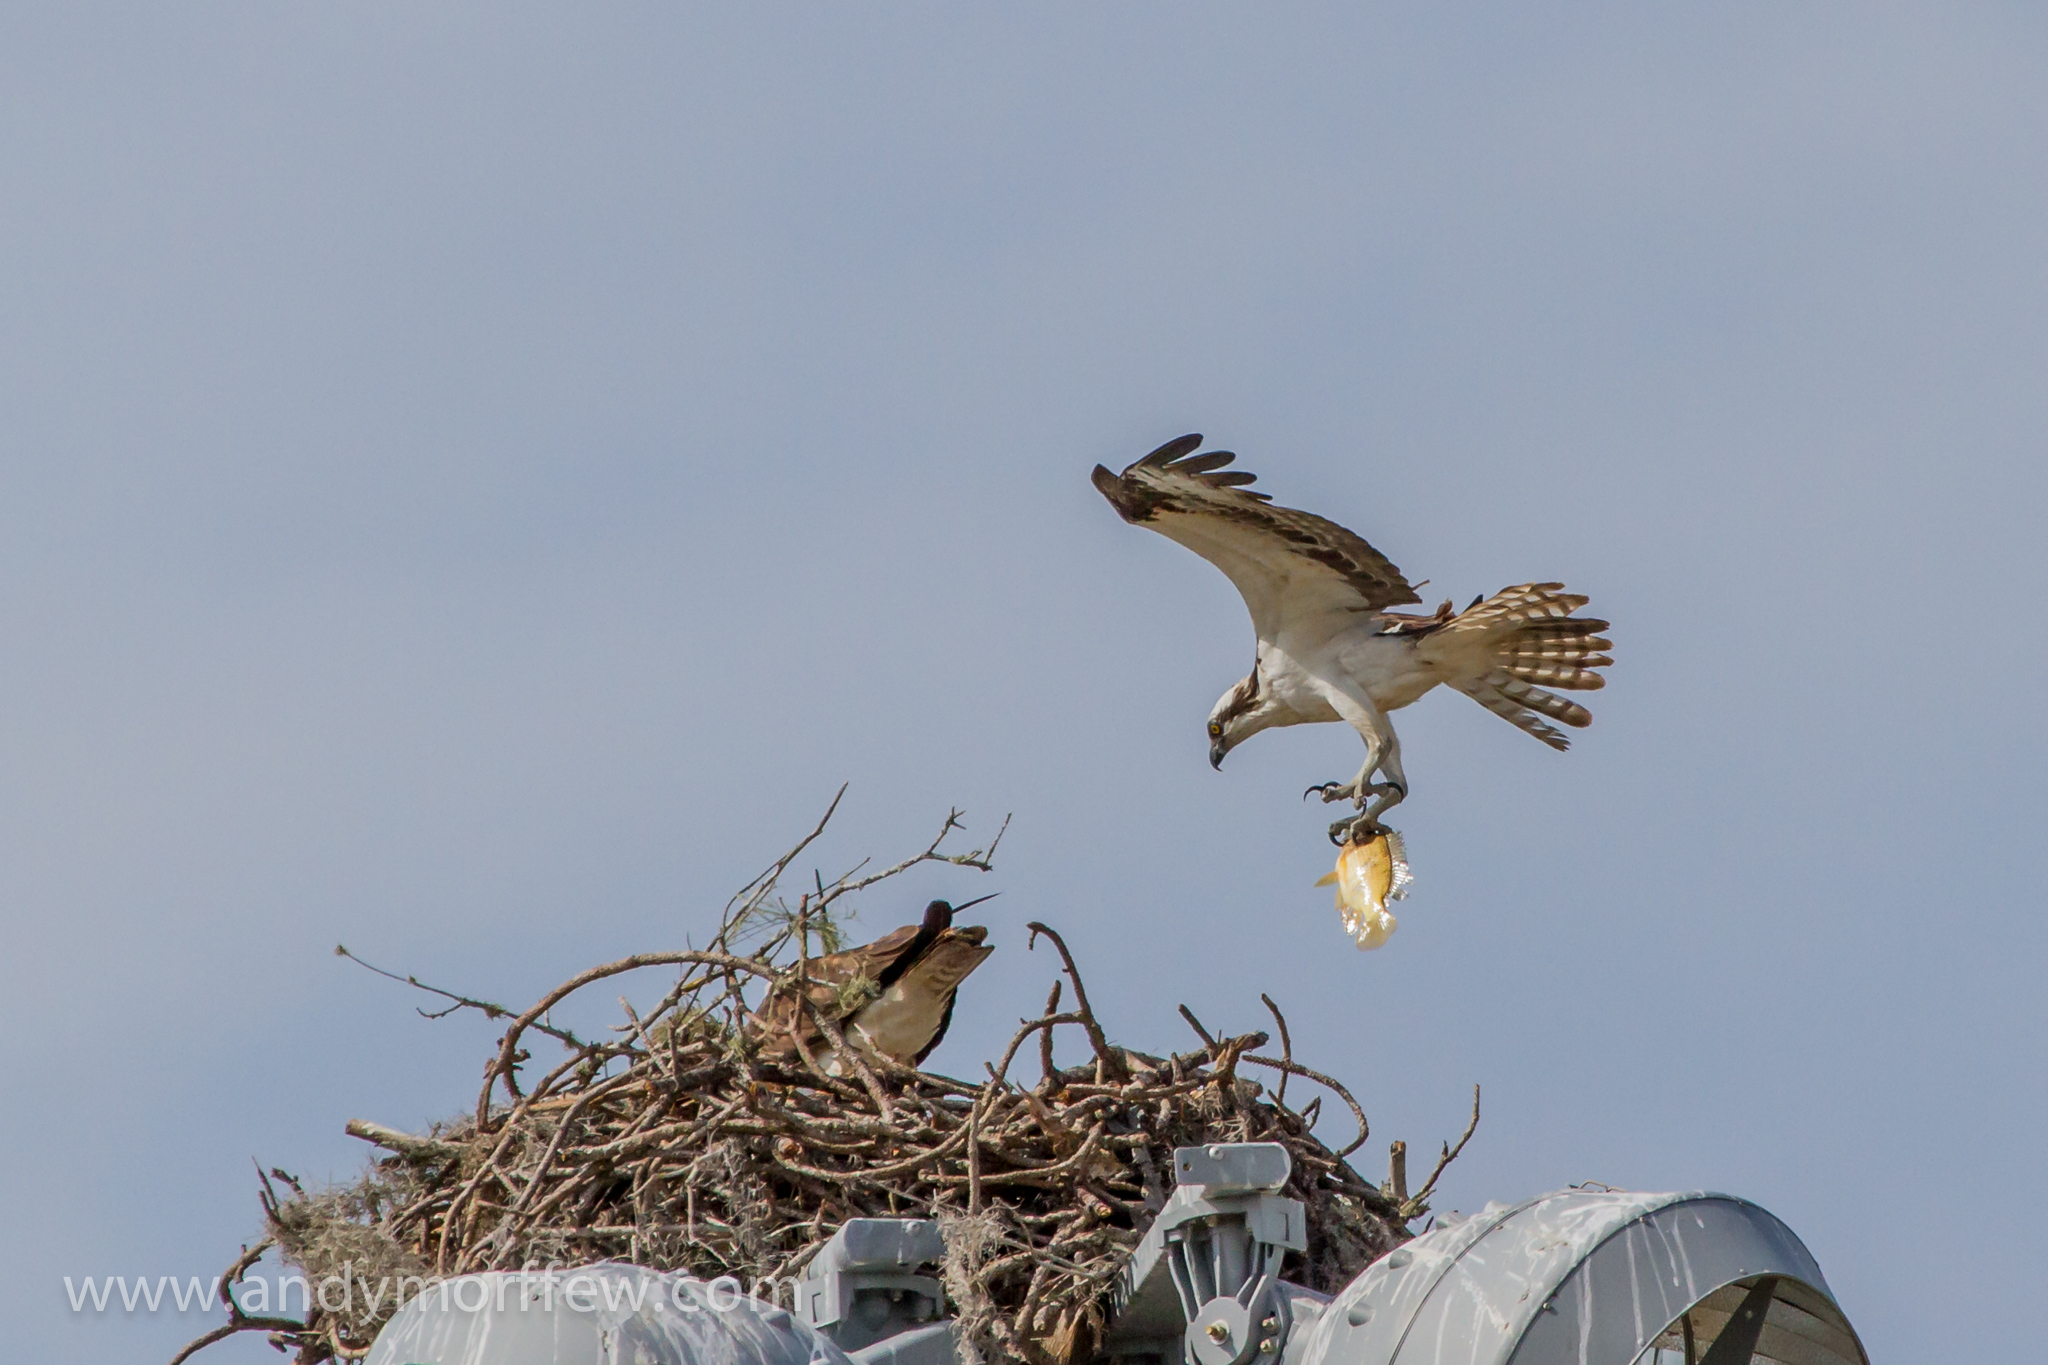
bird, wing, seabird, wildlife, beak, flight, eagle, hawk, fauna, bird of prey, vertebrate, nest, falcon, florida, andymorffew, morffew, naturethroughthelens, ospreys, naples, perching bird, accipitriformes